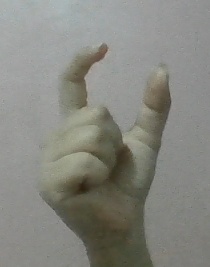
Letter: nun